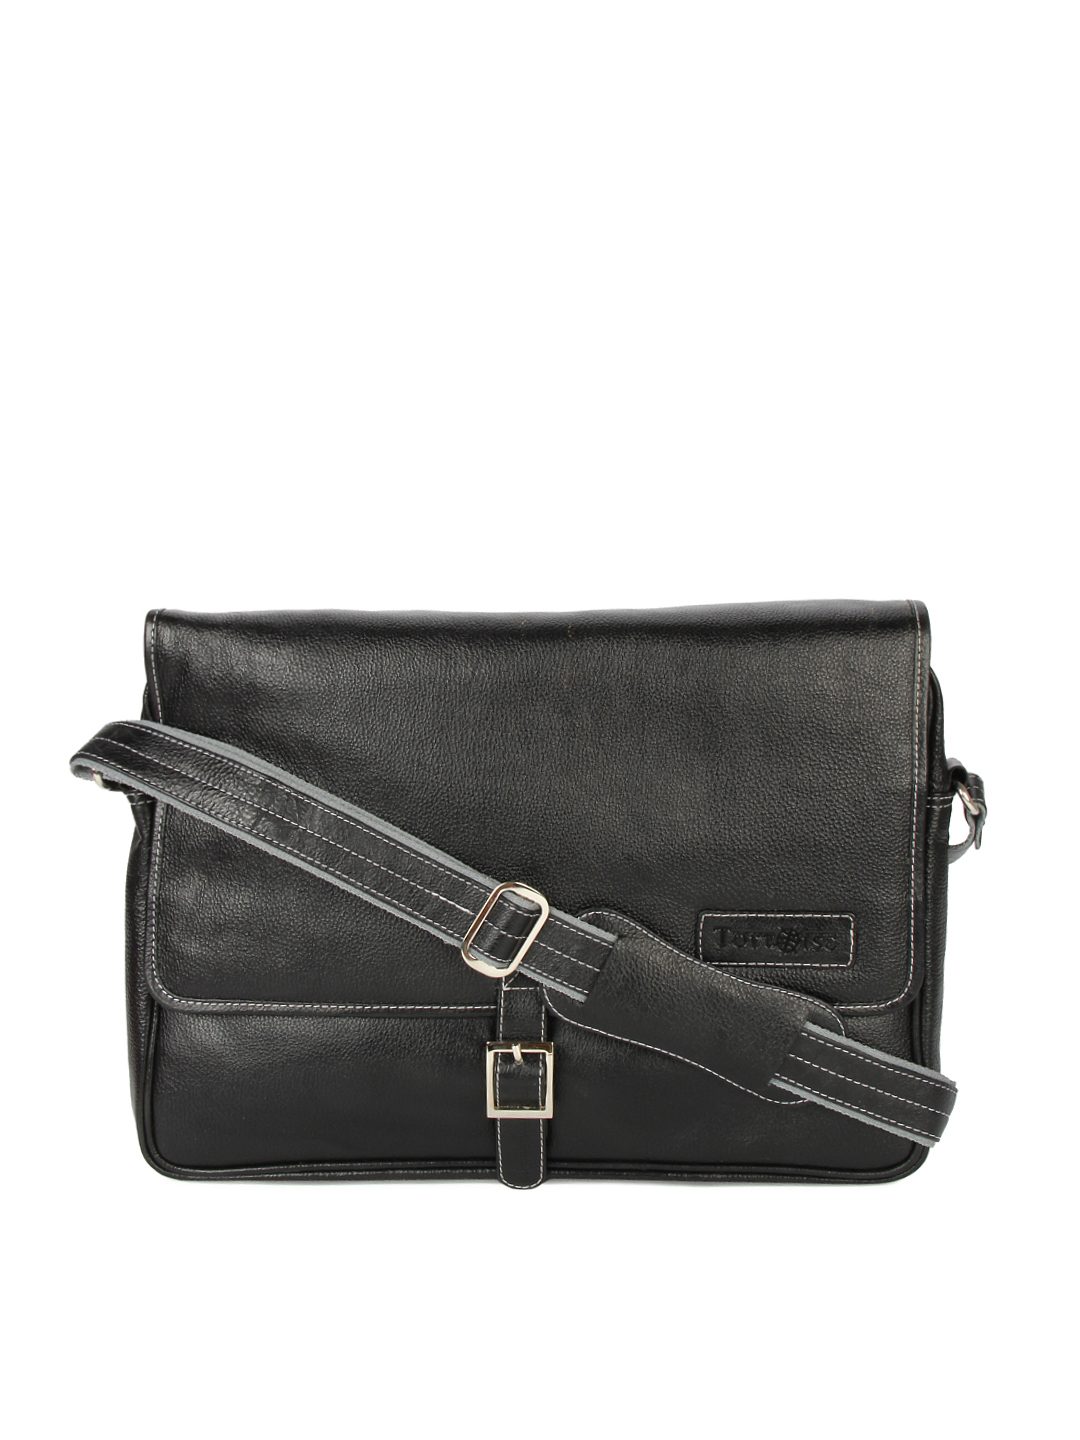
Tortoise Men Black Leather Laptop Bag
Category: Accessories / Bags / Laptop Bag
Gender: Men
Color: Black
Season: Summer 2014
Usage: Casual